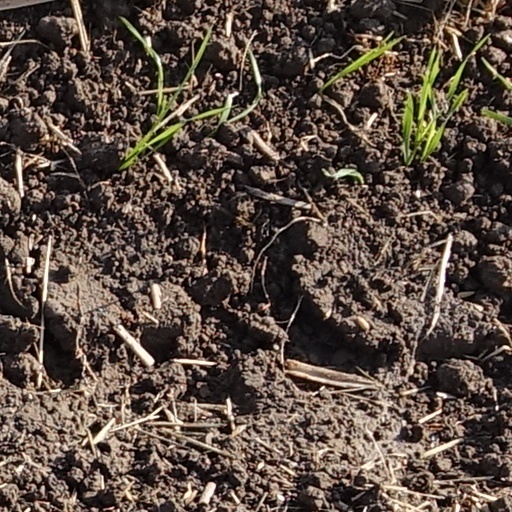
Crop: wheat